2021 Lucas Oil 150

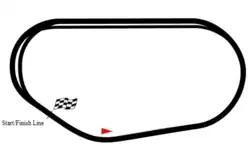
The layout of Phoenix Raceway, the venue where the race was held.

Phoenix Raceway – also known as PIR – is a one-mile, low-banked tri-oval race track located in Avondale, Arizona. It is named after the nearby metropolitan area of Phoenix. The motorsport track opened in 1964 and currently hosts two NASCAR race weekends annually. PIR has also hosted the IndyCar Series, CART, USAC and the Rolex Sports Car Series. The raceway is currently owned and operated by International Speedway Corporation.